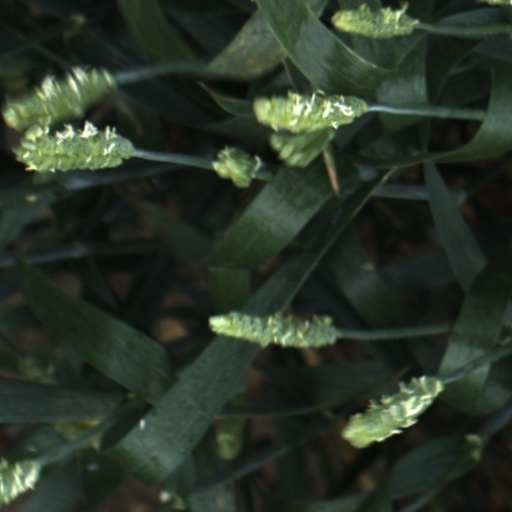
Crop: wheat